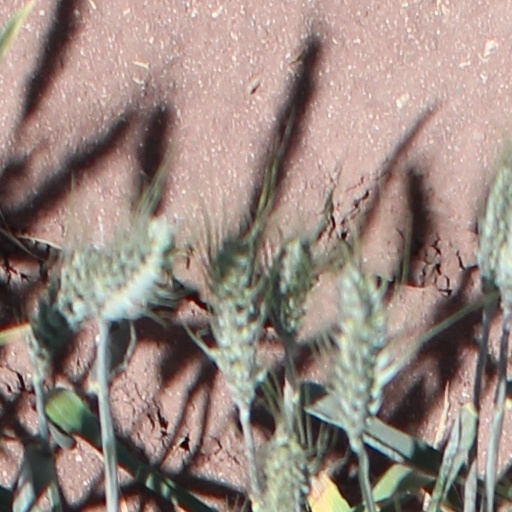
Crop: wheat